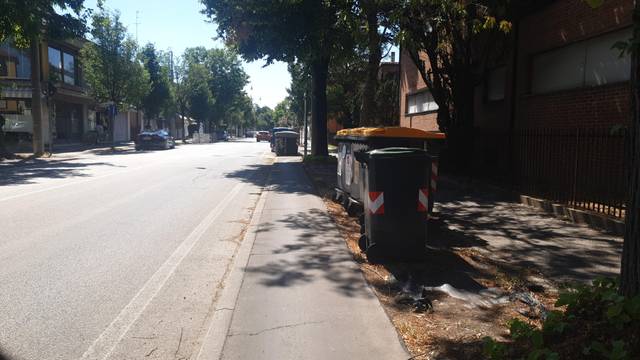
Region: Italy
Coordinates: 45.391, 11.893